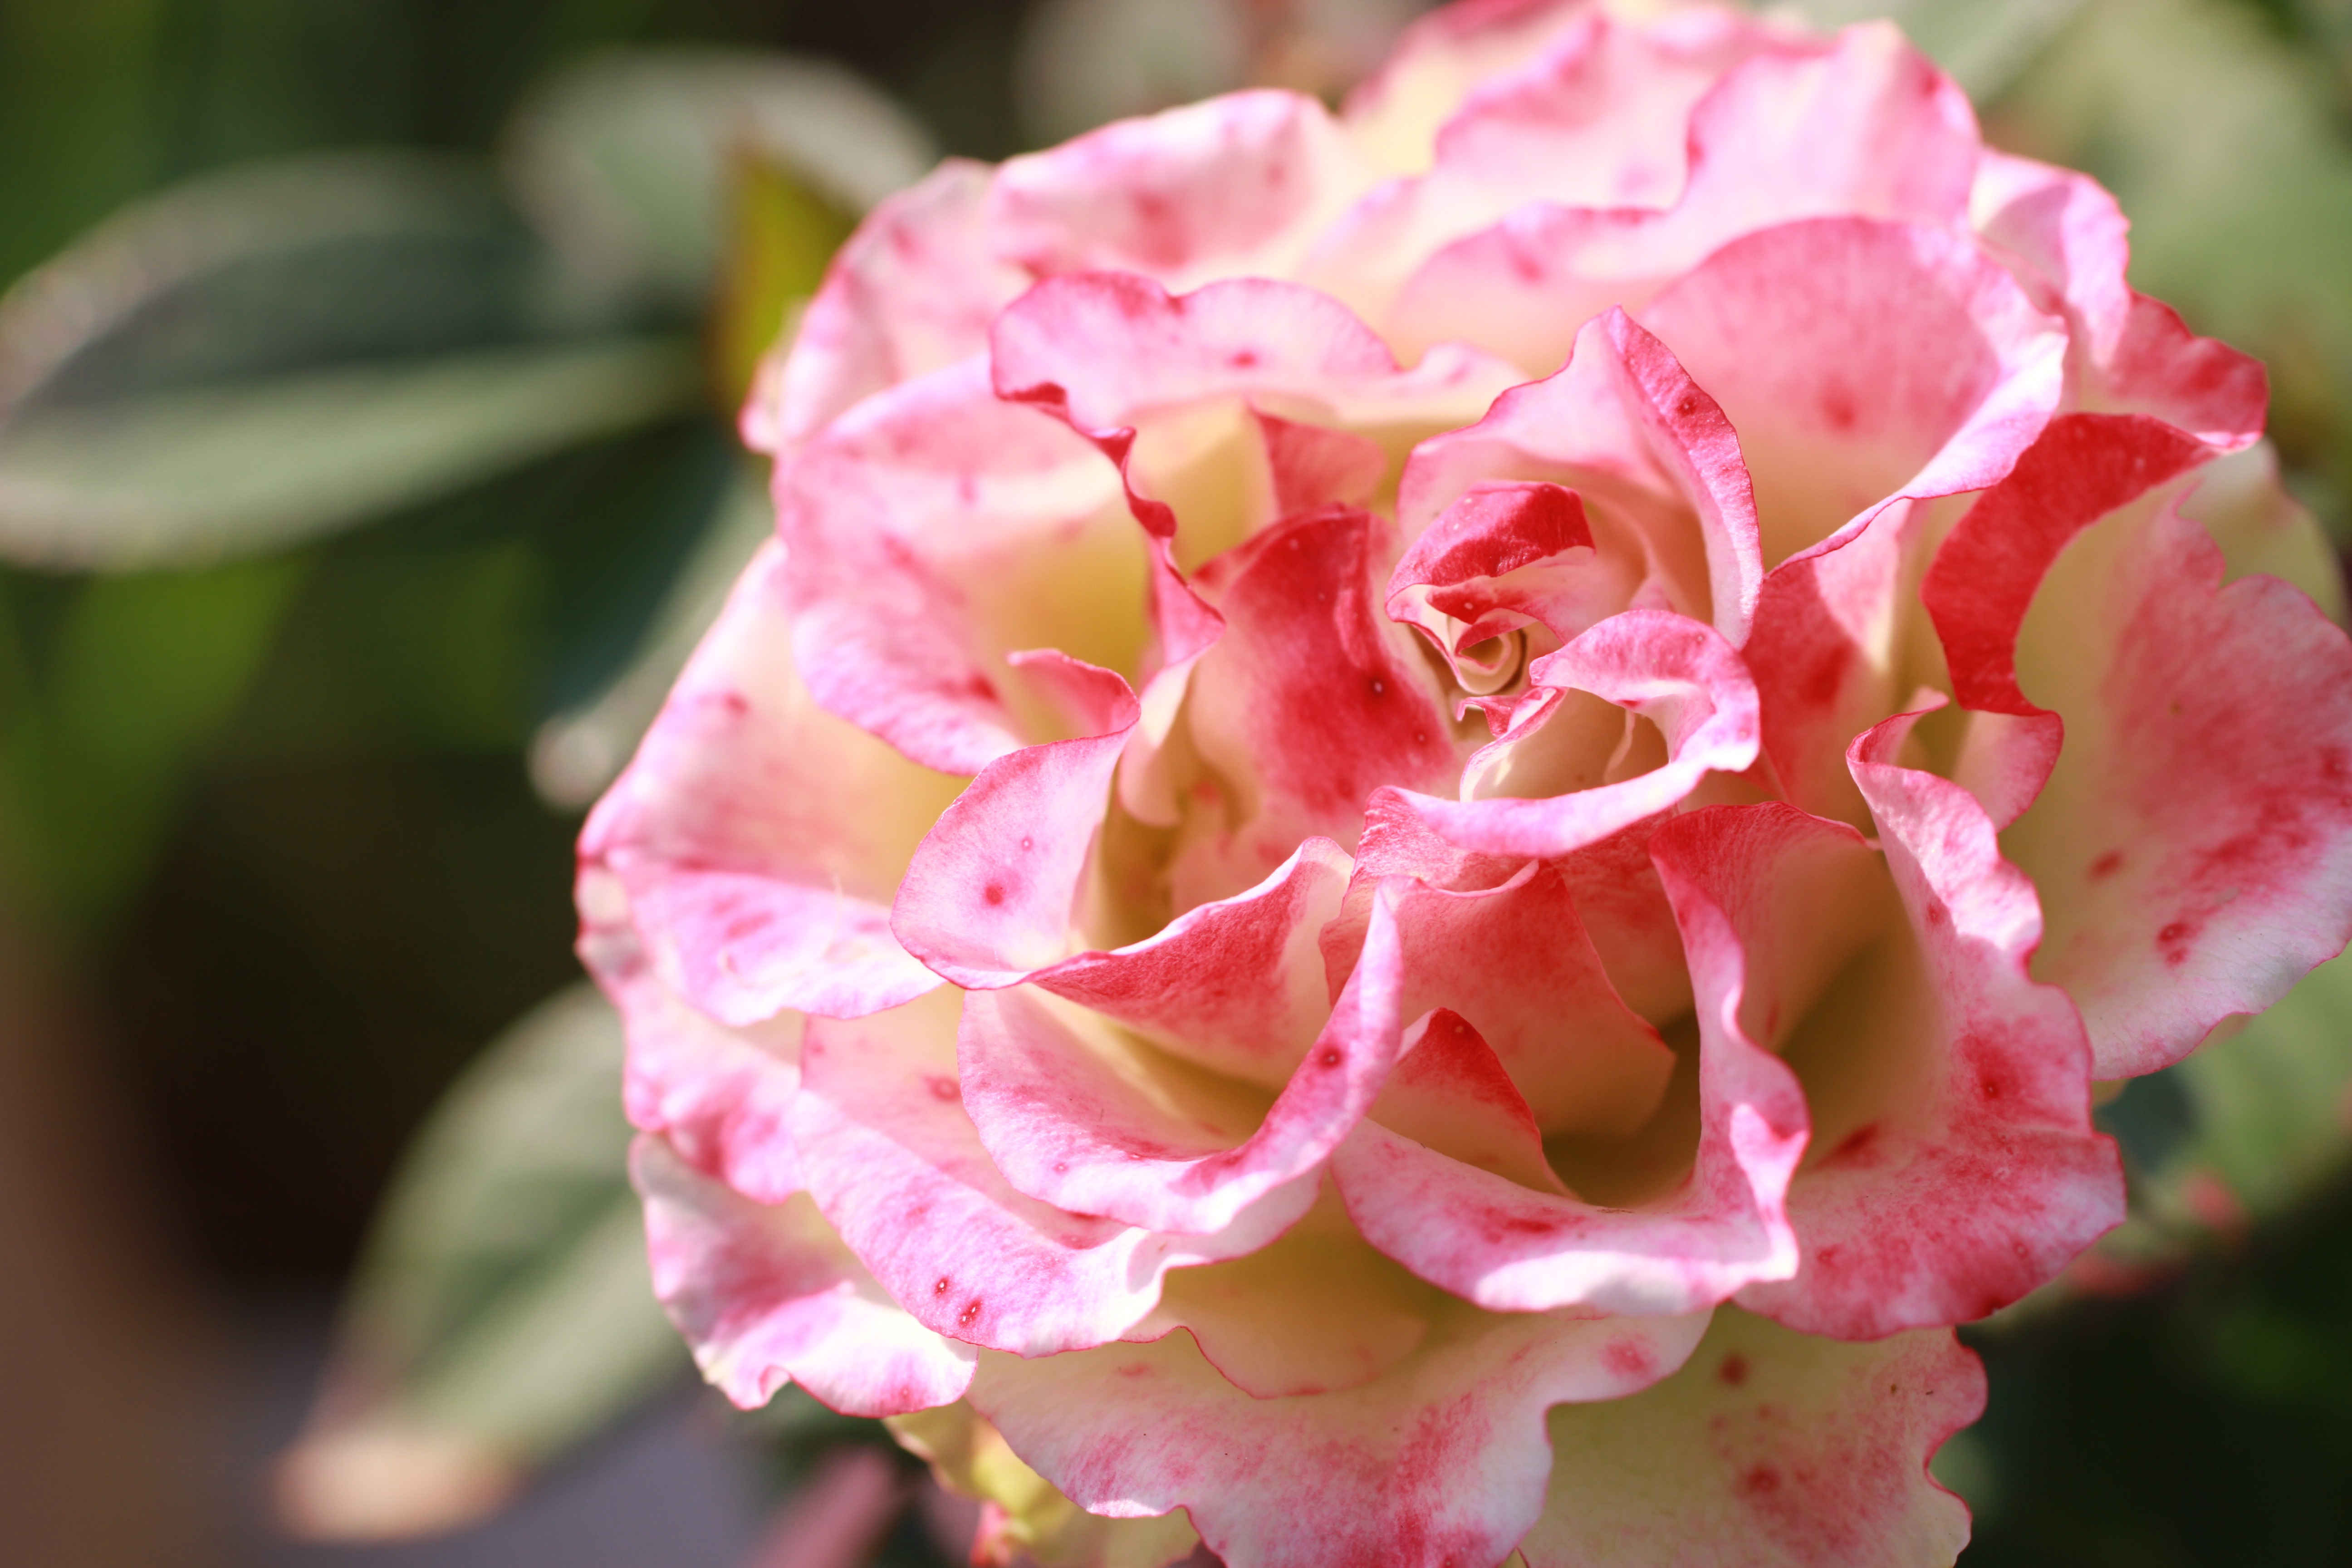
nature, blossom, plant, meadow, flower, petal, bloom, summer, rose, spring, pink, close, flora, close up, beautiful, floristry, fragrance, rose bloom, macro photography, flowering plant, garden roses, rose family, land plant